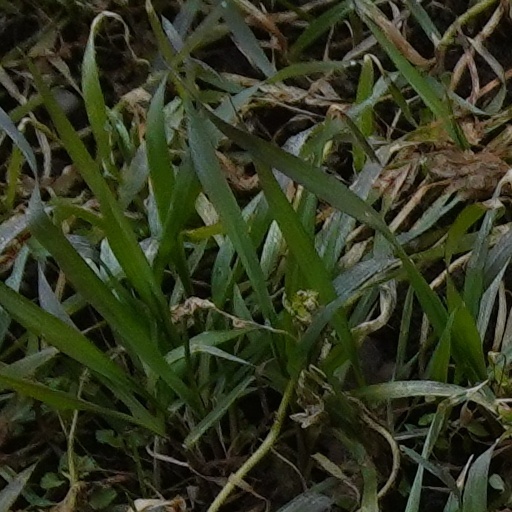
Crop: wheat